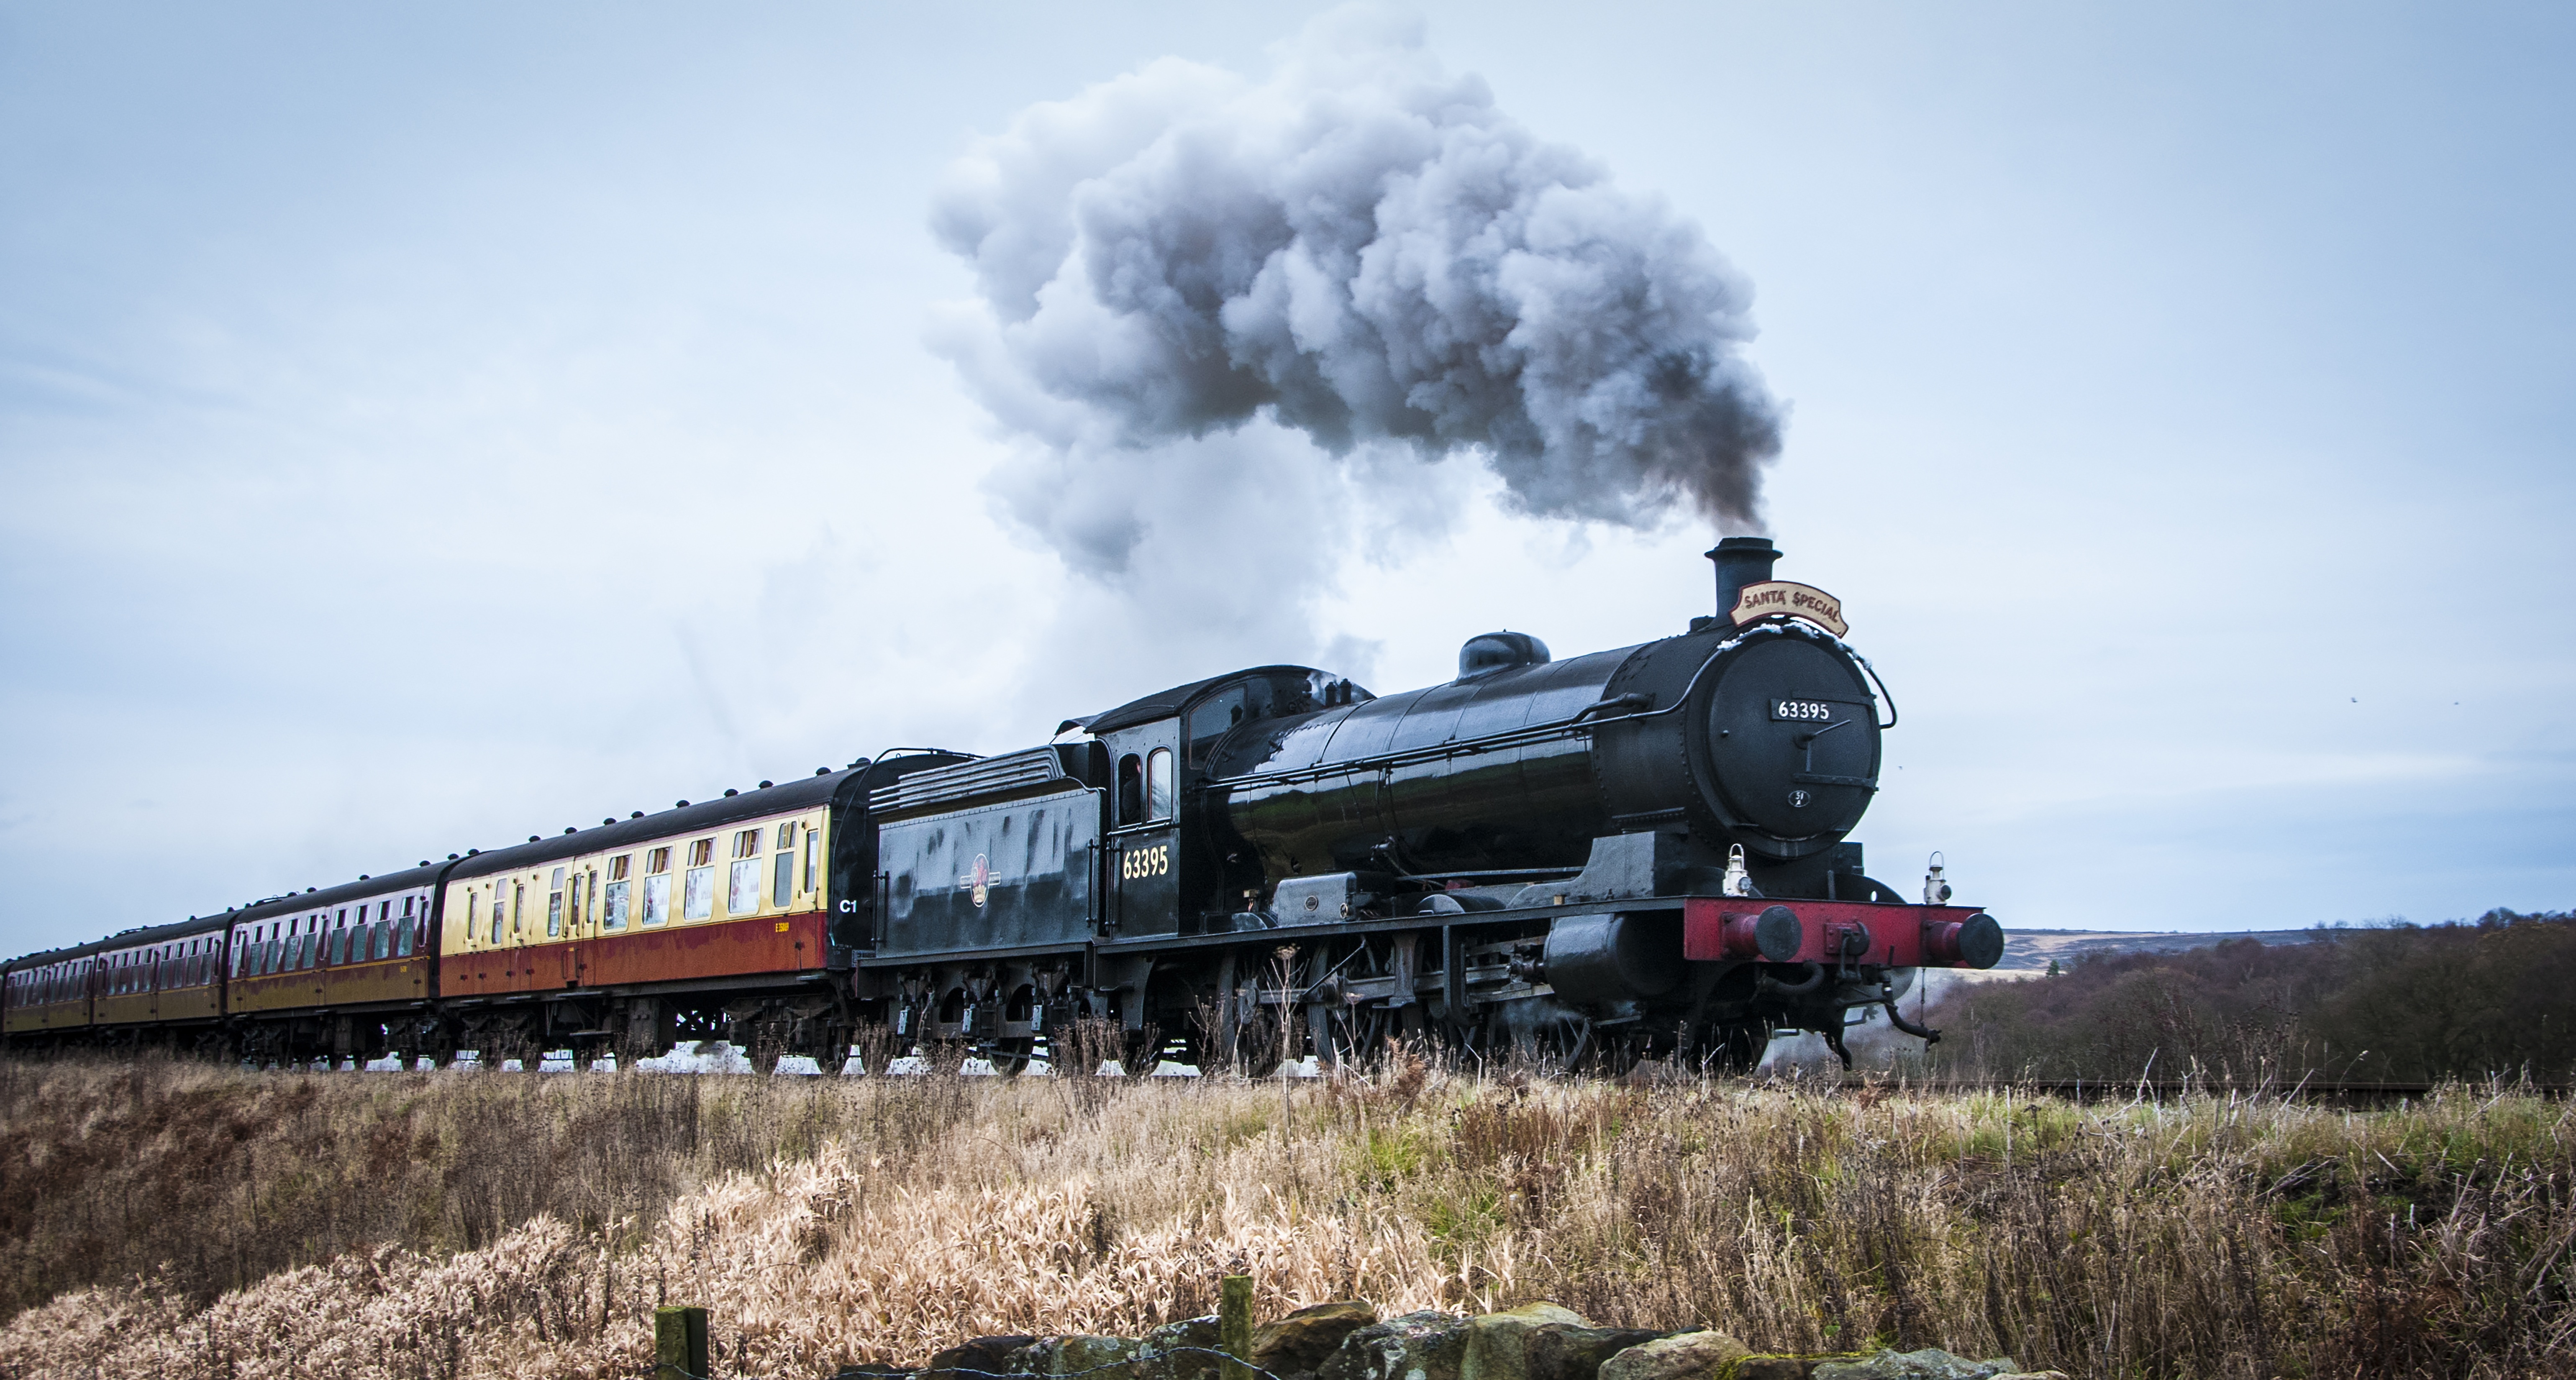
track, railway, steam, train, transport, vehicle, yorkshire, locomotive, settle, special, fired, dales, rail transport, steam train, land vehicle, yorkshire dales, rolling stock, railroad car